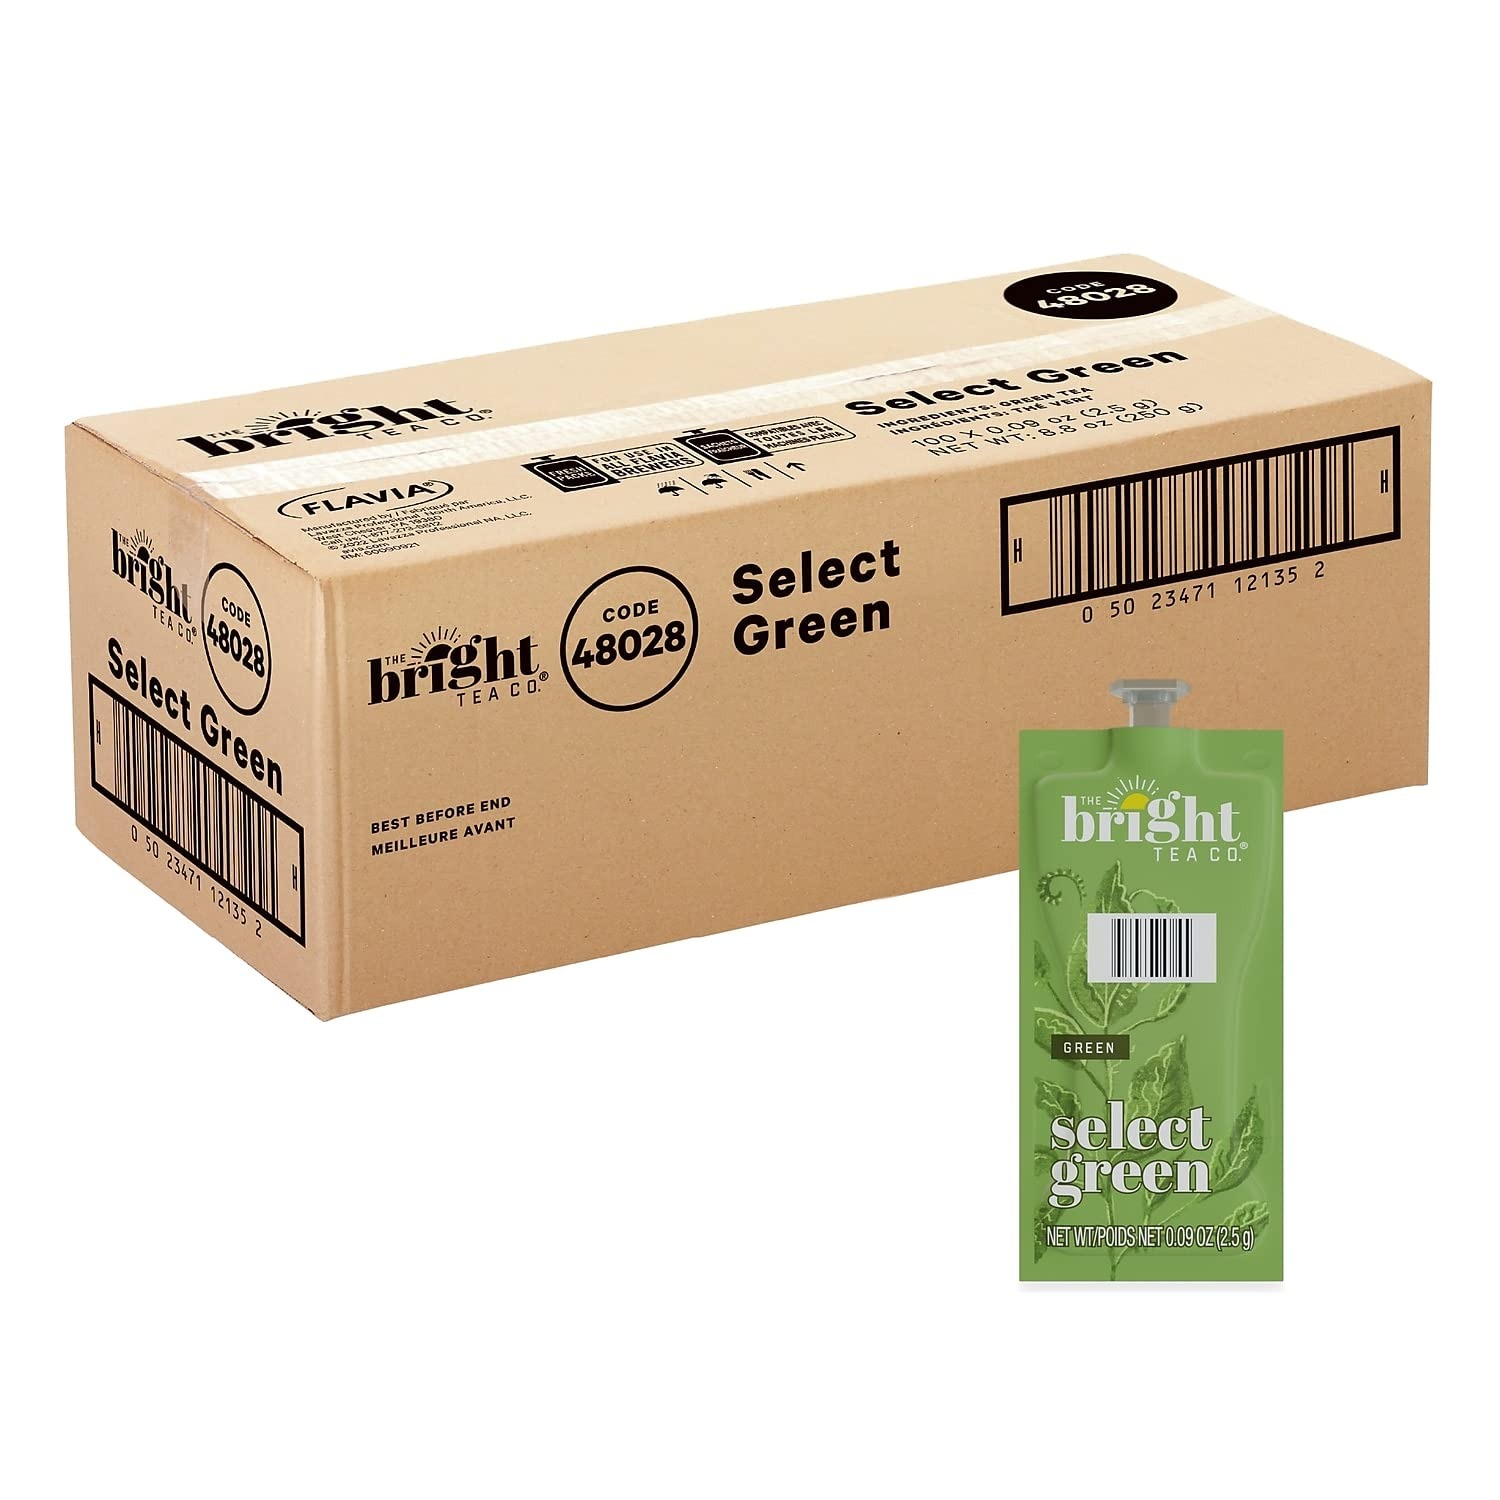
Item Name: Bright Tea Co. B508 Creation 200 Drink Station, 15-75 People, Green
Bullet Point 1: Sold as 100/Carton.
Bullet Point 2: Green tea freshpacks give you a delicious, easy cup of tea. Package contains 100 fresh packs per carton.
Bullet Point 3: Comes in capacity of 0.09 oz. per serving. The product is kosher.
Bullet Point 4: Regular caffeinated tea.
Bullet Point 5: Traditional green tea with a delicate fresh taste.
Value: 100.0
Unit: Count

Price: 56.035